Perth

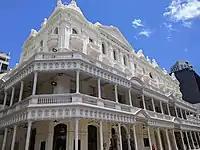

The Perth metropolitan area is divided into thirty local government bodies, including the City of Perth which administers Perth's central business district. The outer extent of the administrative region of Perth comprises the City of Wanneroo and the City of Swan to the north, the Shire of Mundaring, City of Kalamunda and the City of Armadale to the east, the Shire of Serpentine-Jarrahdale to the south-east and the City of Rockingham to the south-west, and including the islands of Rottnest Island and Garden Island off the west coast.